Sam Kerr

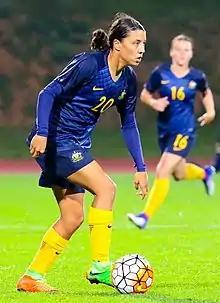
Kerr at the 2017 Algarve Cup

In February 2009, at the age of 15, Kerr made her international debut for Australia's senior national team in Canberra as a 76th minute substitute in a friendly against Italy, which Australia lost 5–1. She scored her first international goal at the age of 16 during the 2010 AFC Women's Asian Cup final against North Korea, helping Australia draw 1–1 in full-time, which led to Kerr's first international trophy.